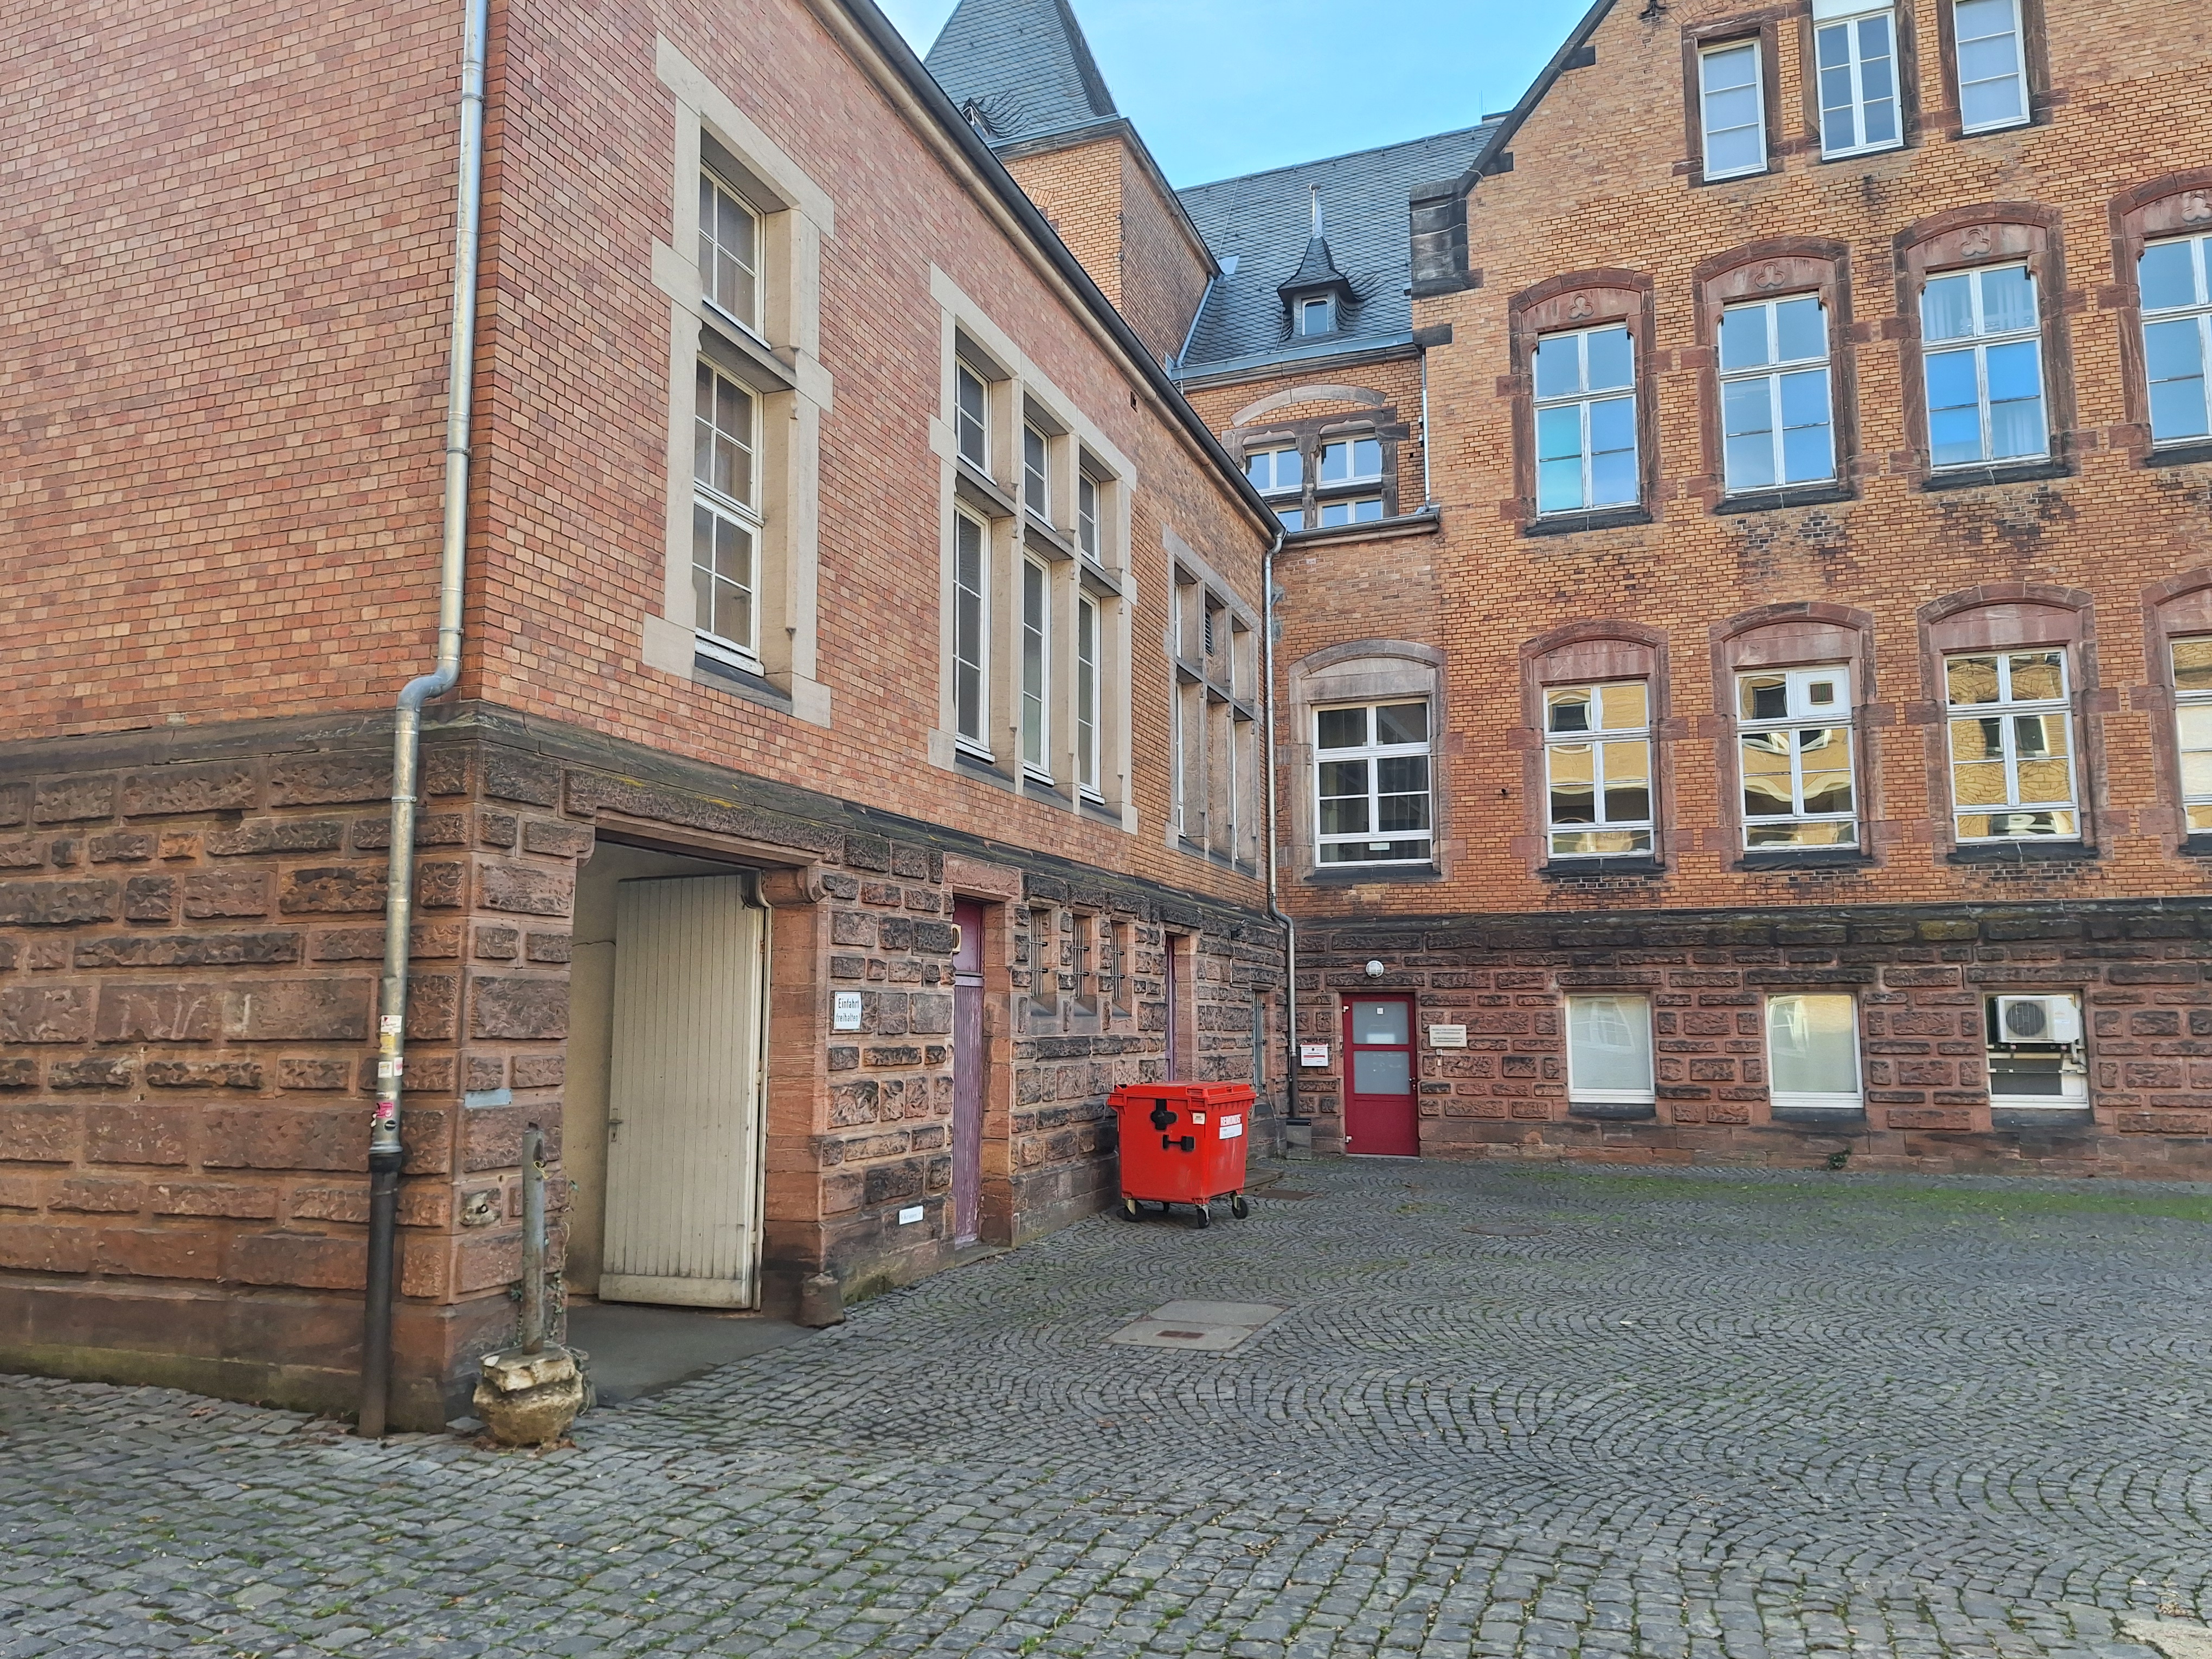
Building: Robert-Koch-Straße 6